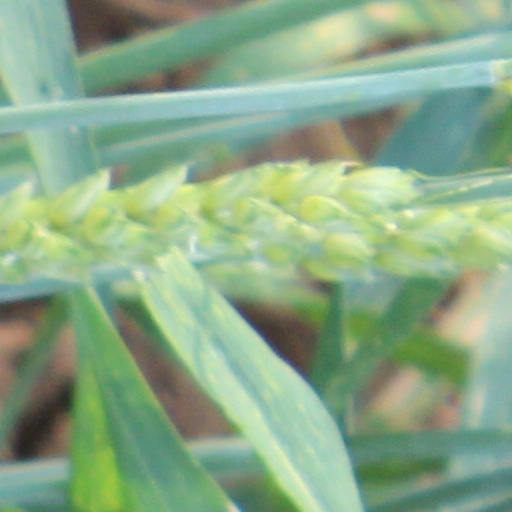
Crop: wheat